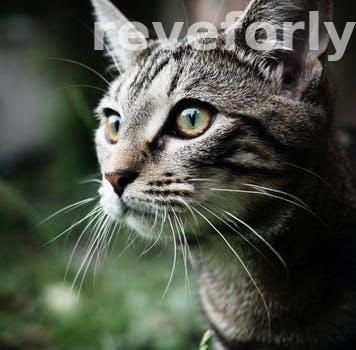
Label: Watermark